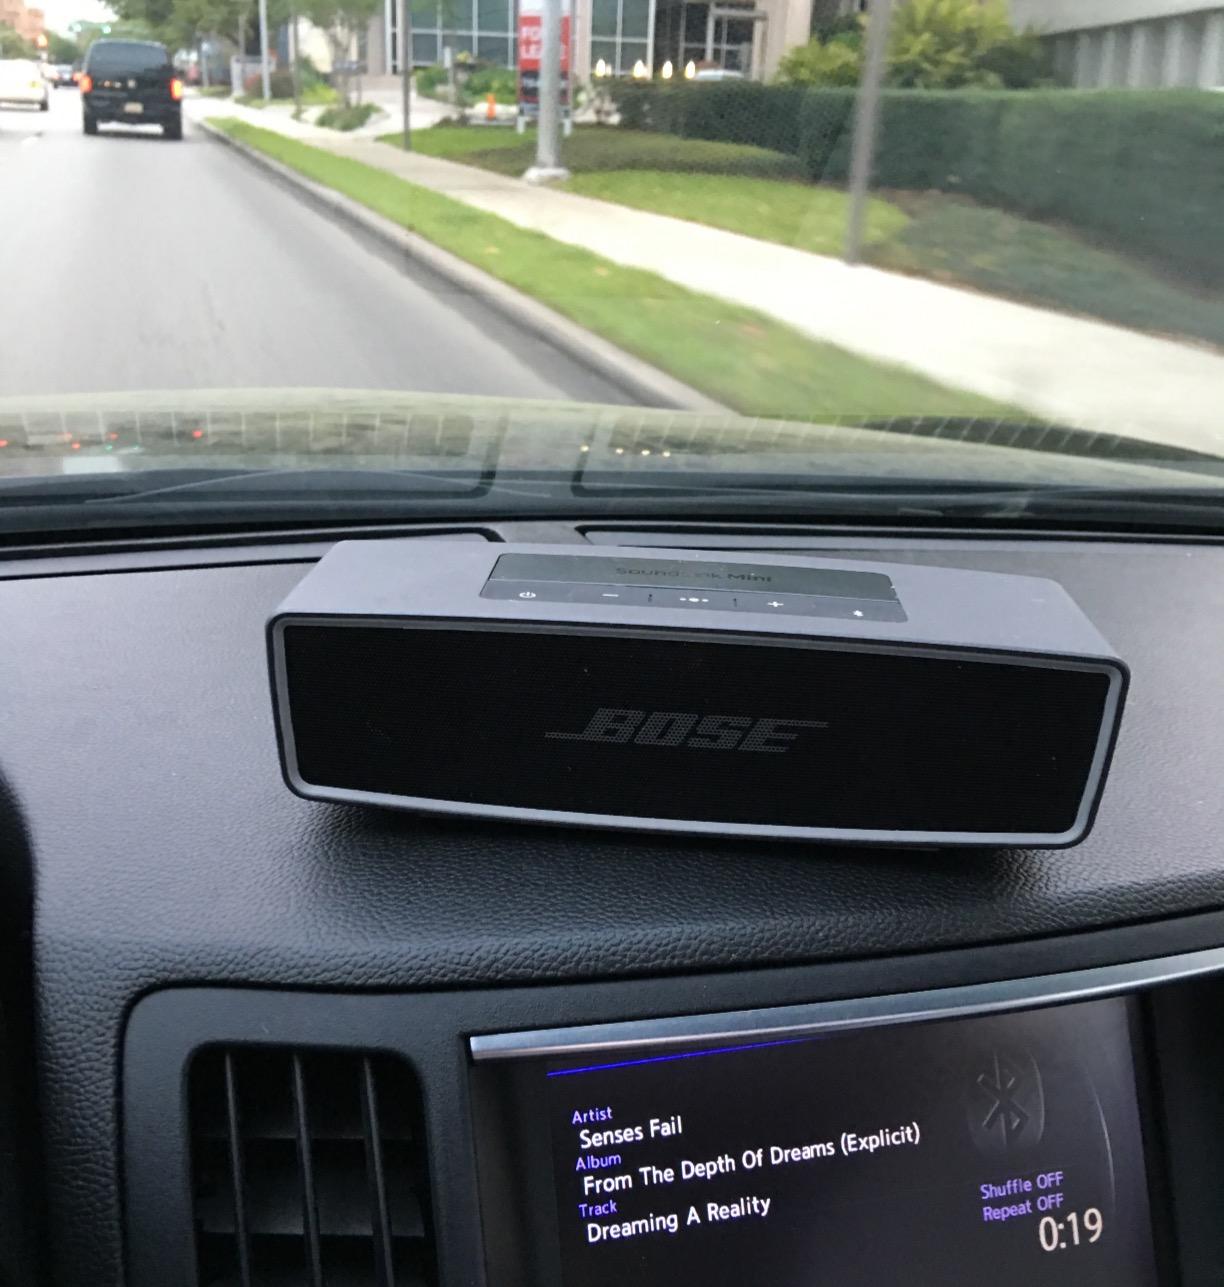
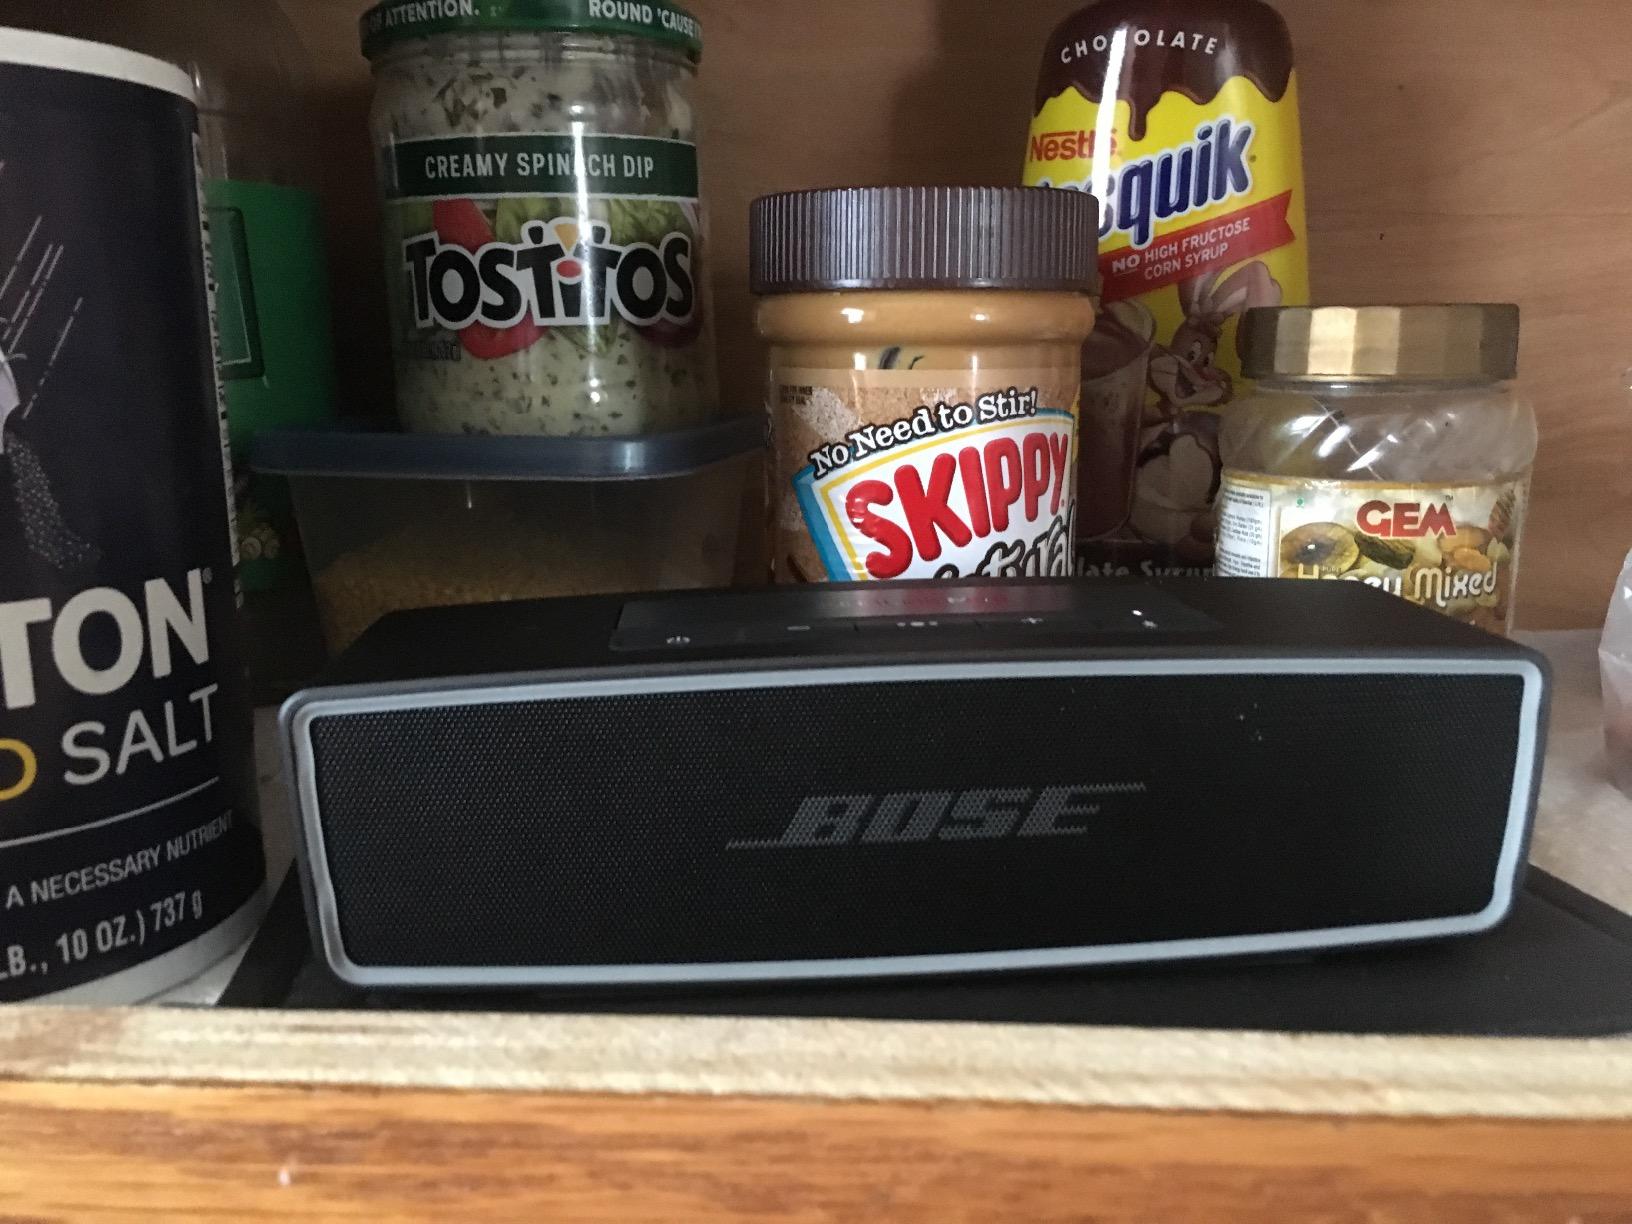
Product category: speaker
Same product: yes